Nutrition facts label

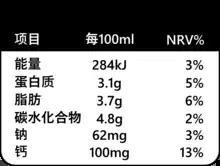
An example of a Chinese nutrition facts label

In Canada, a standardized "Nutrition Facts" label was introduced as part of regulations passed in 2003, and became mandatory for most prepackaged food products on December 12, 2005. (Smaller businesses were given until December 12, 2007, to make the information available.) In accordance with food packaging laws in the country, all information, including the nutrition label, must be written in both English and French, the country's two official languages. The province of Québec has specific requirements in regards to bilingual packaging, most notably being that the French language must be the prominent language on product labels.